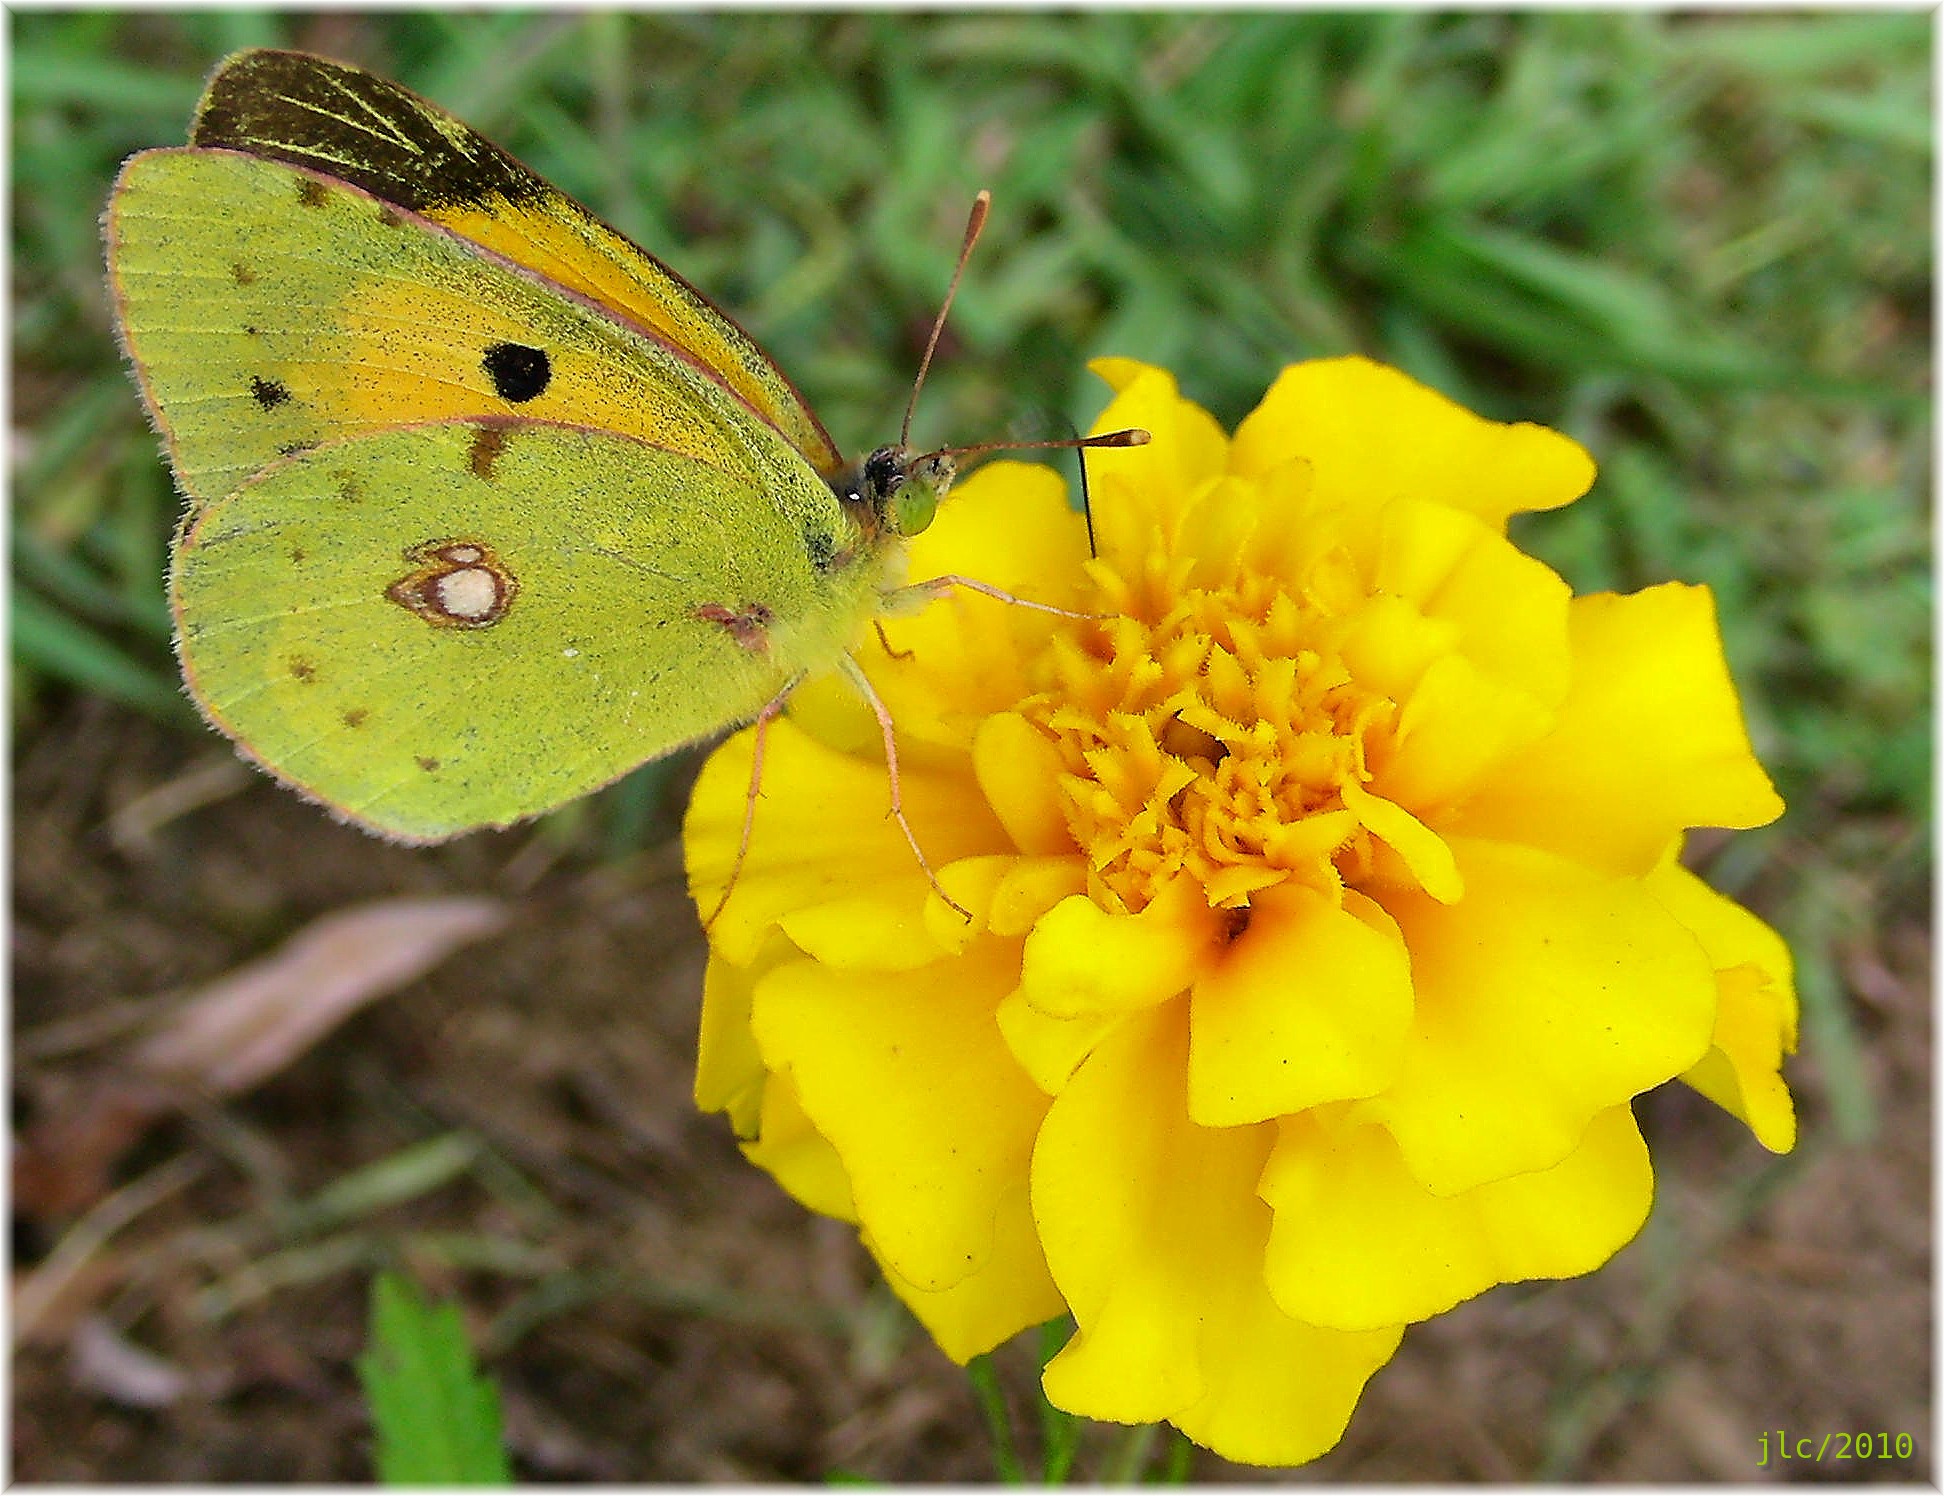
nature, plant, flower, petal, insect, botany, butterfly, yellow, flora, fauna, invertebrate, wildflower, naturaleza, nectar, animales, mariposas, bgndaxd, insectos, coliascrocea, bolboretas, macro photography, flowering plant, annual plant, land plant, moths and butterflies, colias